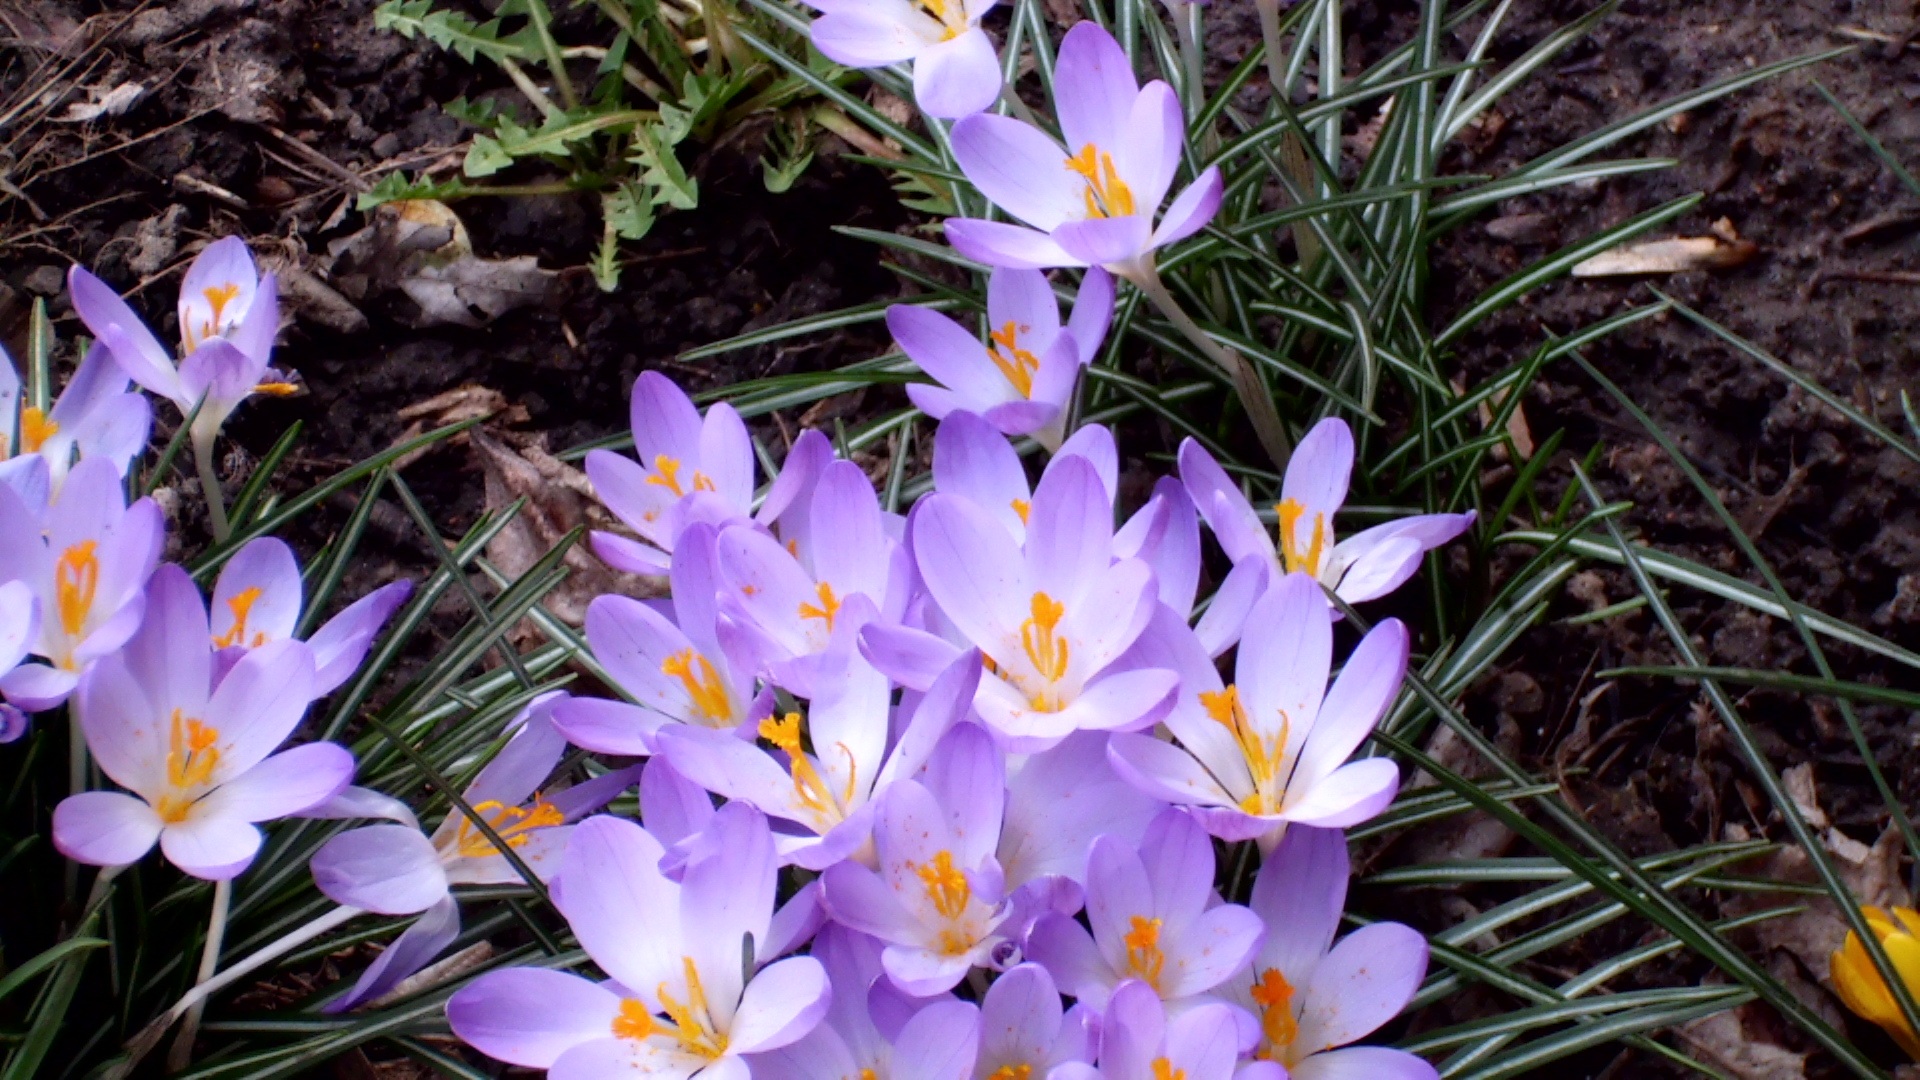
blossom, plant, flower, purple, petal, spring, botany, flora, wildflower, flowers, seasons, crocus, flowering plant, land plant, iris family